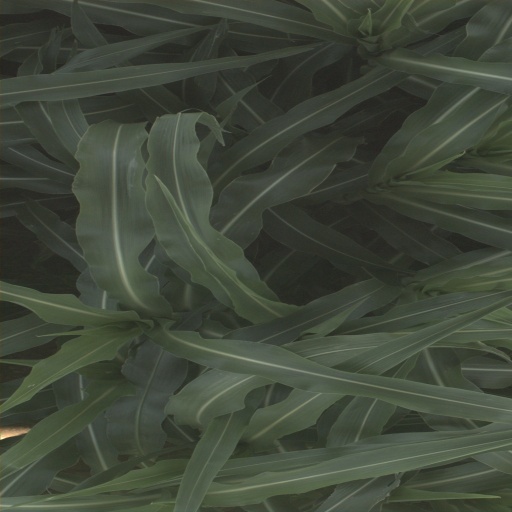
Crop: sorghum